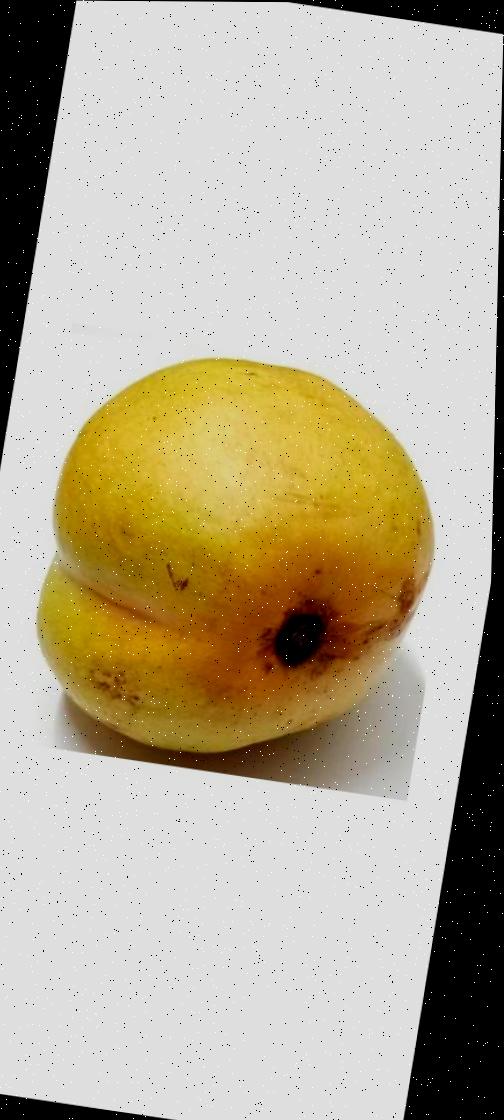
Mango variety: Bari-11